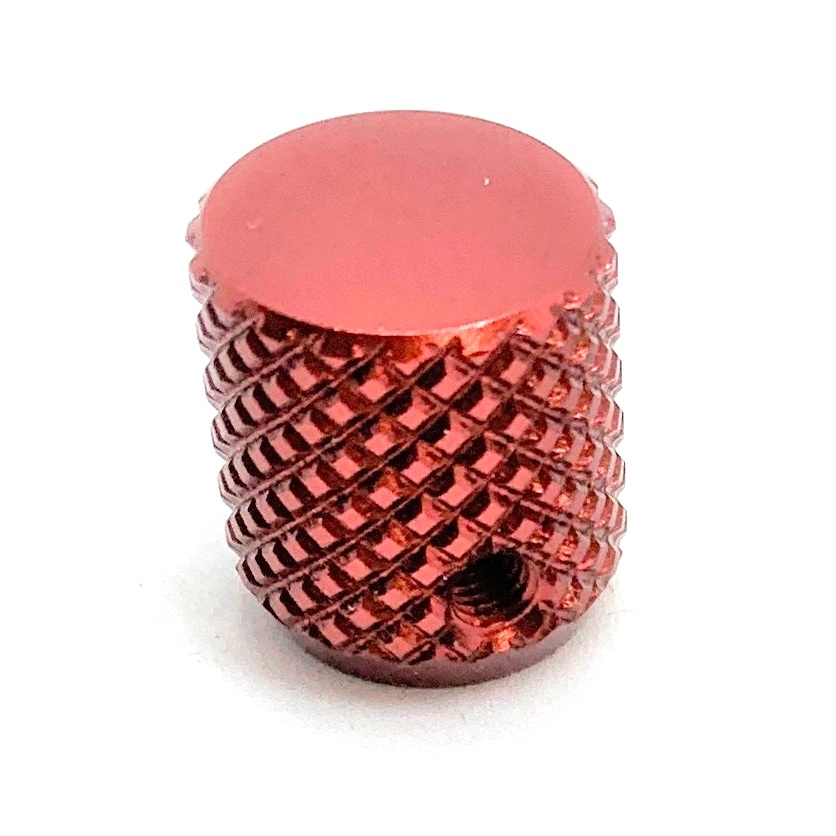
SRM Hat Switch Knob
Custom made these are my own Aluminium knobs as used on the Emulator Hat Switch. 2.5mm diameter hole with grub screw.
Brand: Sim Racing Machines
Category: Electronics > Arcade Equipment > Video Game Arcade Cabinet Accessories > Push Buttons